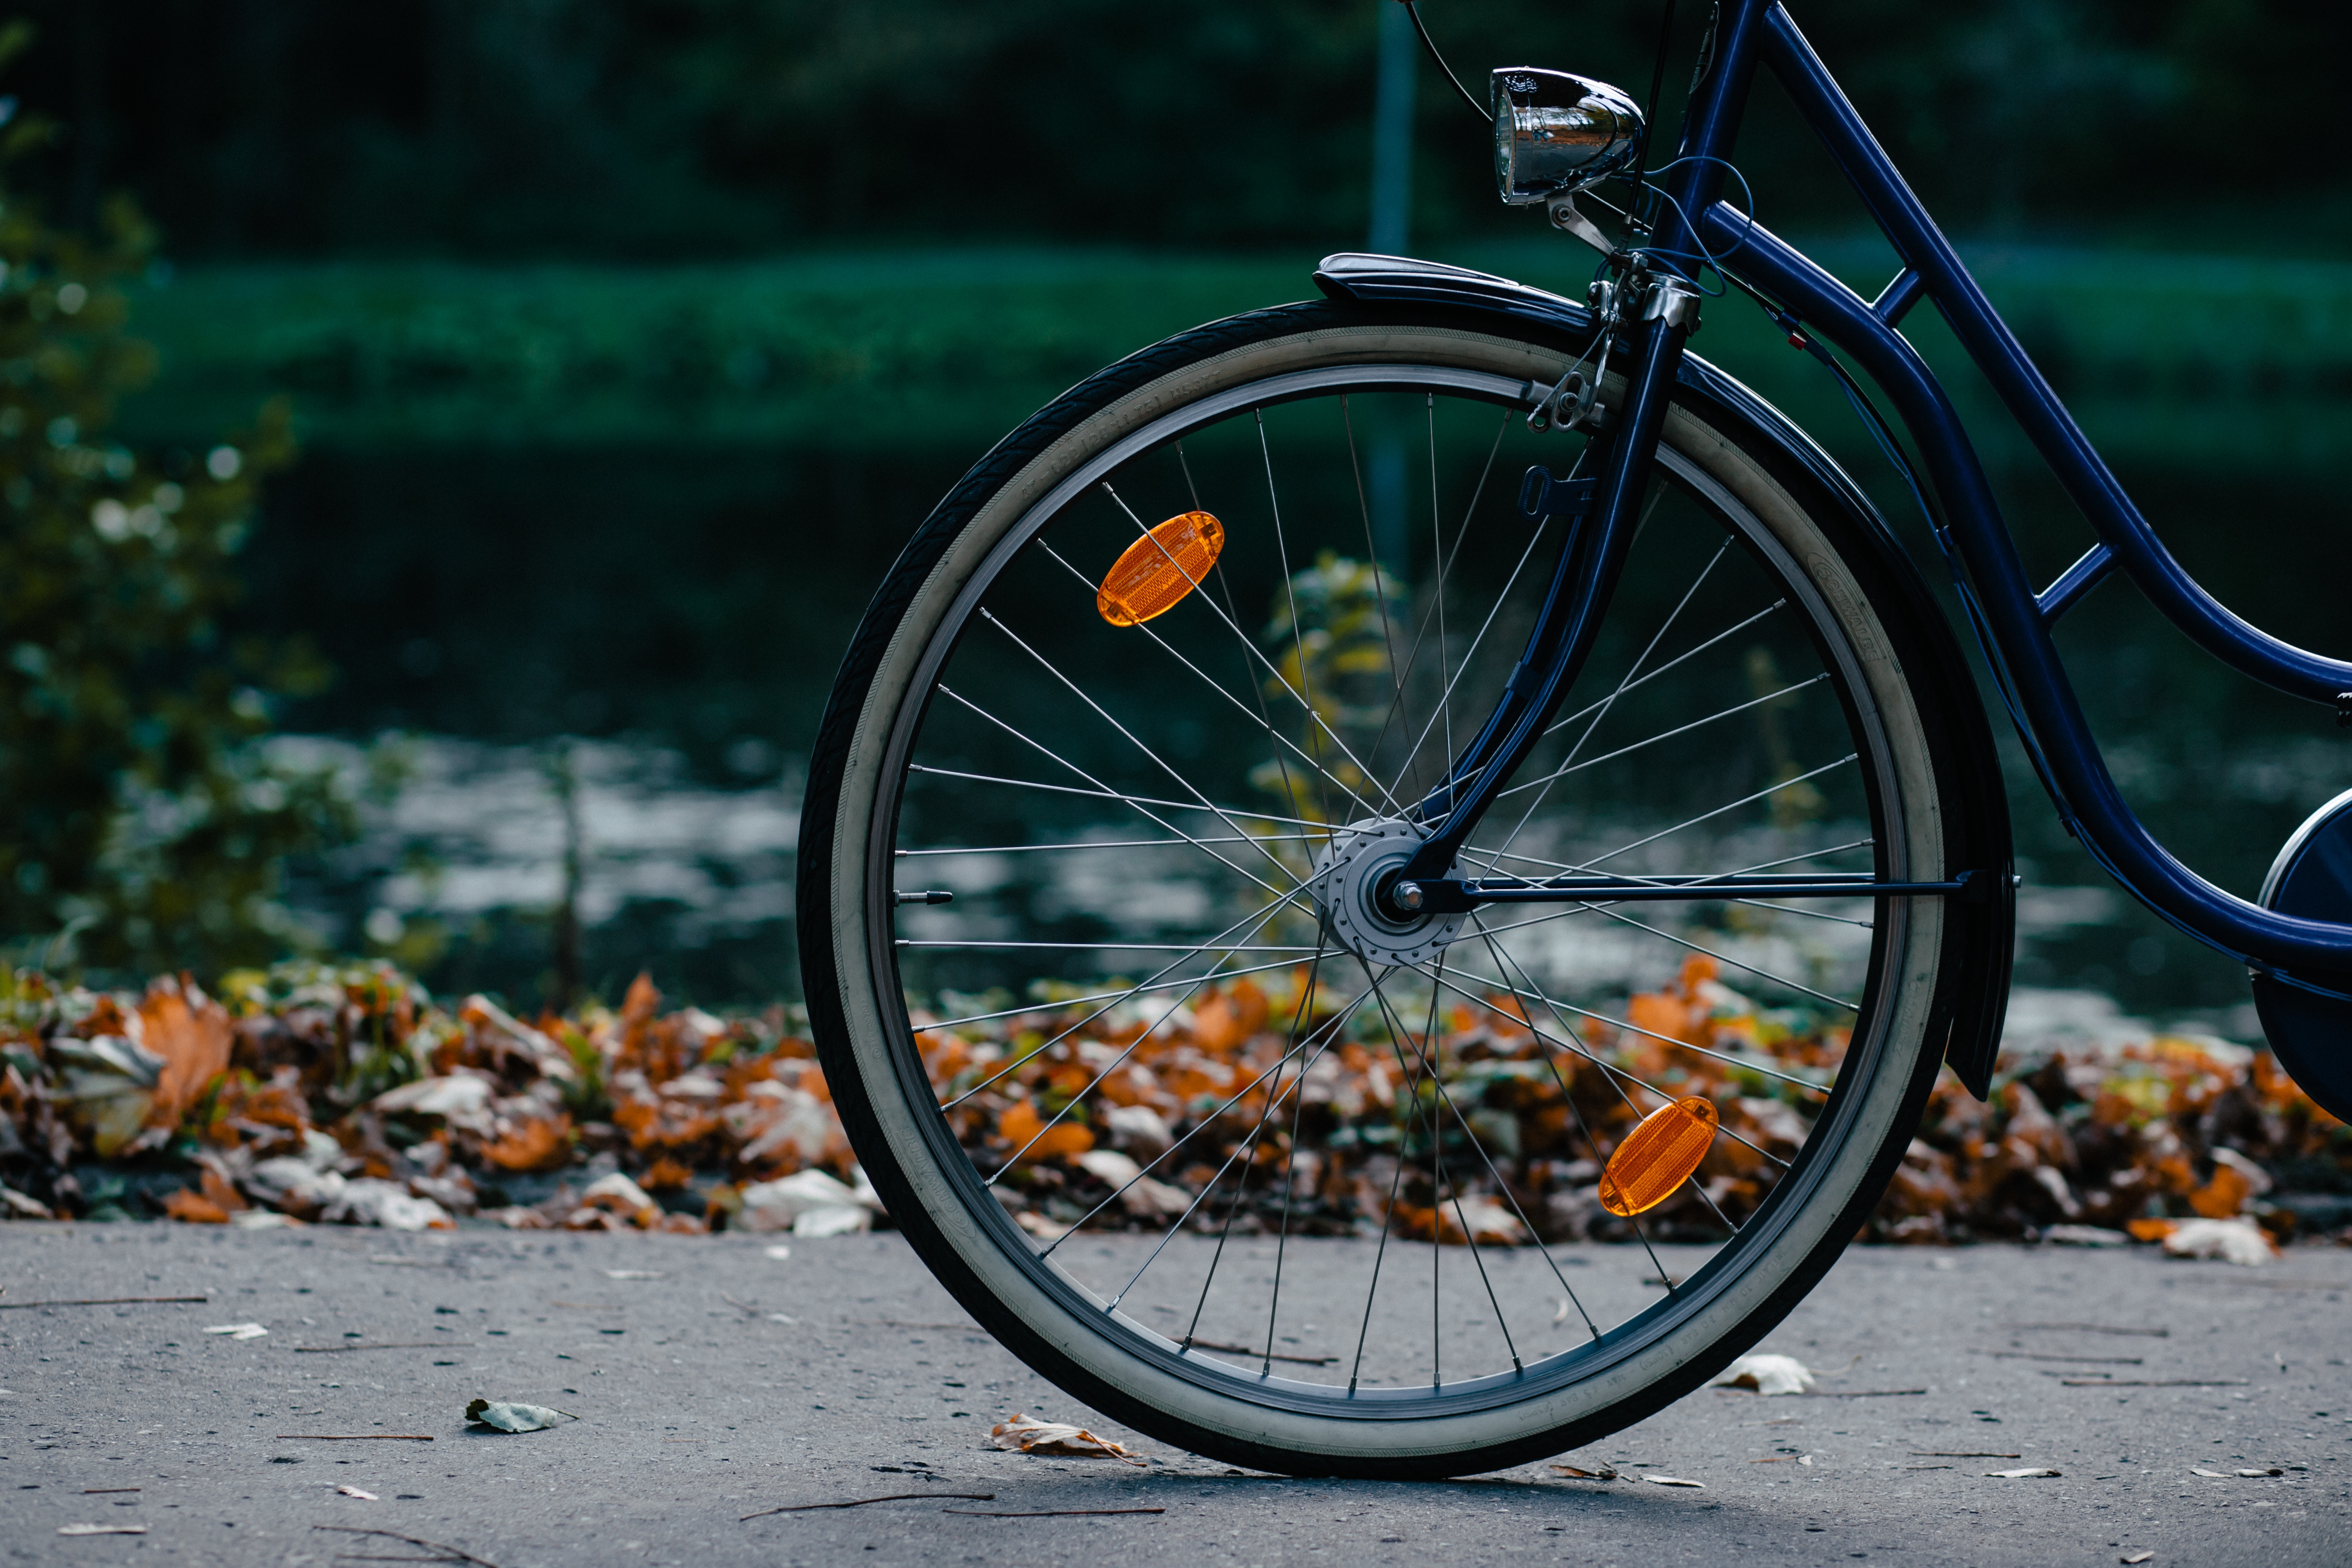
wheel, sidewalk, bicycle, transport, vehicle, sports equipment, leaves, land vehicle, road bicycle